Gregory La Cava

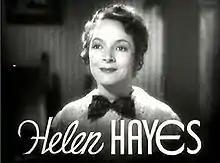
Helen Hayes in La Cava's film "What Every Woman Knows" (1934)

During the 1940s, his career floundered when his output dropped severely. He only officially directed one film after 1942, "Living in a Big Way" (1947).